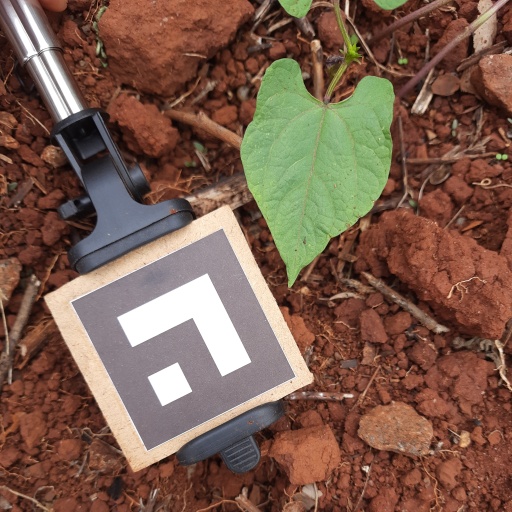
Observations: flat surface, no eating holes, under cloudy sky